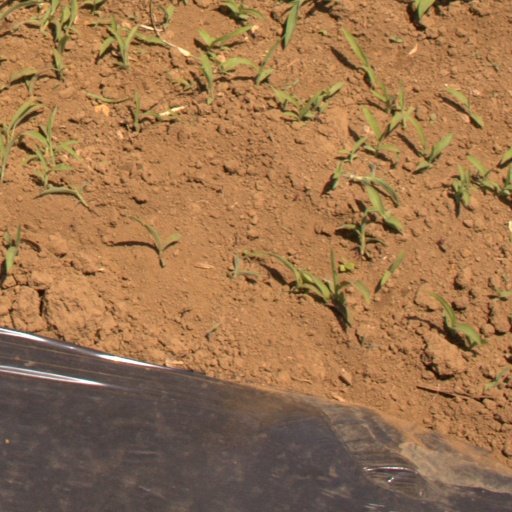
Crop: Jerusalem artichoke